MS Mega Smeralda

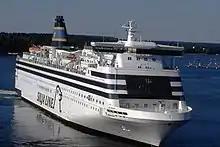
As M/S "Svea"

MS "Svea" and her sister MS "Wellamo" were modeled after Silja Line's highly successful Helsinki–Stockholm service ferries MS "Finlandia" and MS "Silvia Regina". Between the two classes, the aesthetic differences are the most notable; whilst the "Finlandia" and her sister followed a "form follows function" design philosophy resulting in a very boxy design for the ships, the new sisters for the Turku–Stockholm routing followed a more rounded and smoother, and overall much less hostile, design.